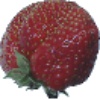
Label: Strawberry Wedge 1